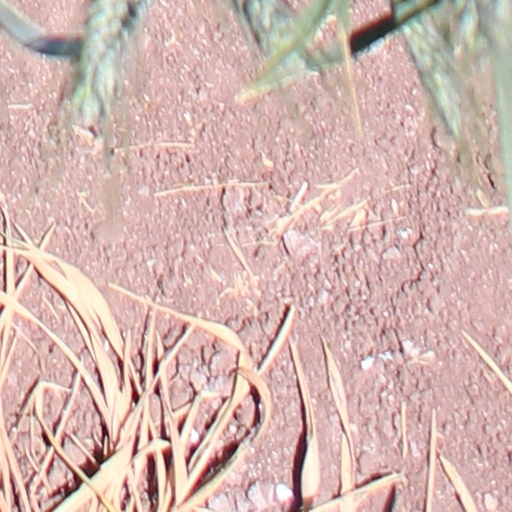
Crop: wheat